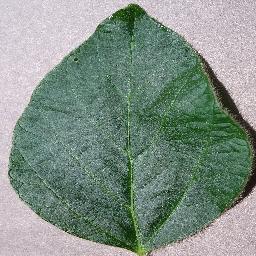
Label: Soybean___healthy